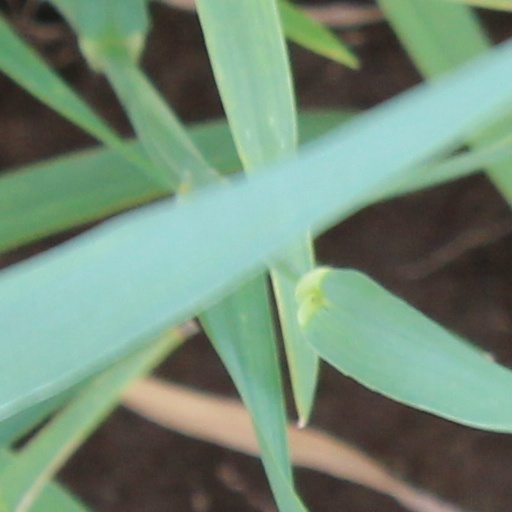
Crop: wheat